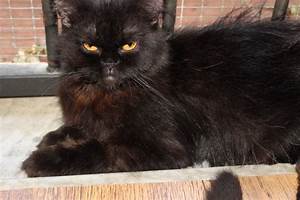
Label: cat